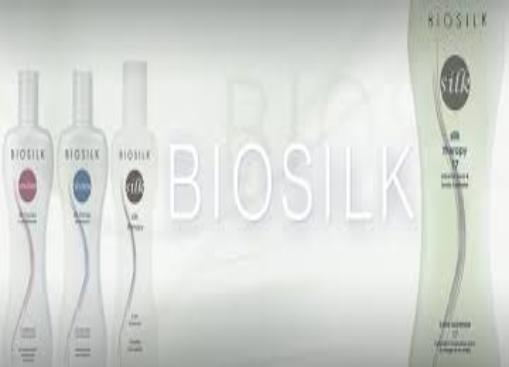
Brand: Biosilk
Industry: Necessities